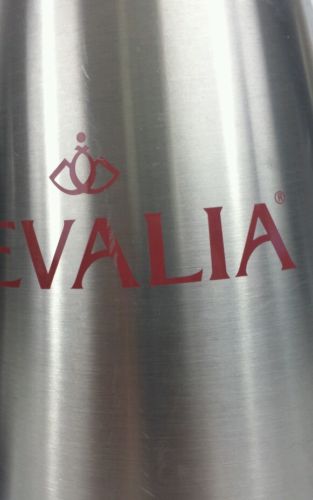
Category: coffee maker